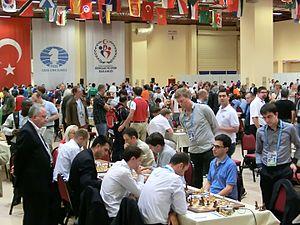
Maxime Vachier-Lagrave, souvent abrégé en MVL, est un joueur d'échecs français né le 21 octobre 1990 à Nogent-sur-Marne.